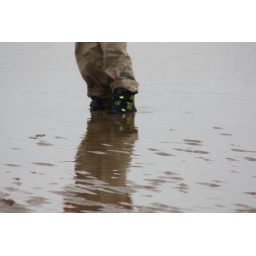
A day on the Freshfields near Liverpool with our inlaws, their dog Jas and our spaniel (Maggie) and pug (Parker).